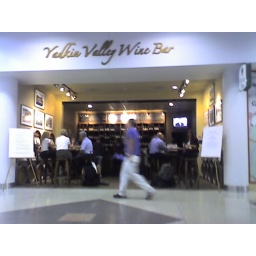
I'm sitting in a rocking chair with a glass of Merlot. Not a bad consolation for missing my connection.